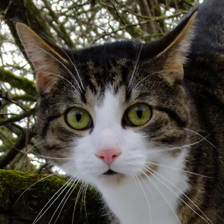
Label: animals